Luitgard of Wittichen

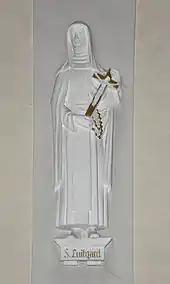
High relief figure (20th century) in the parish church of St. Arbogast in Haslach im Kinzigtal

Luitgard of Wittichen (1291–1348) was a German nun, mystic and founder of a convent.